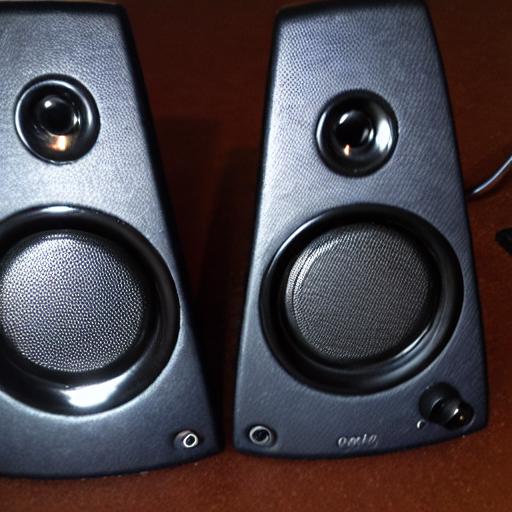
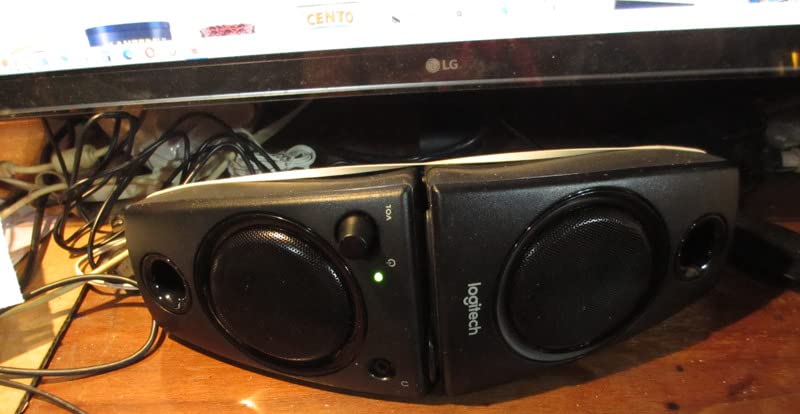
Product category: speaker
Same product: no